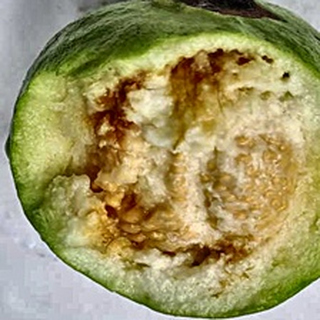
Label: guava_fruit_fly